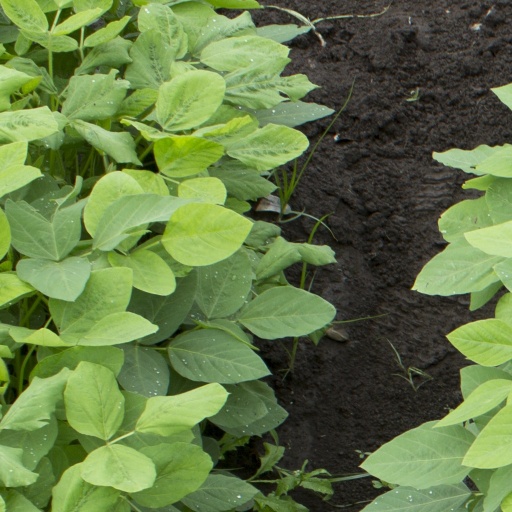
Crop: soybean